Eastern South Asia

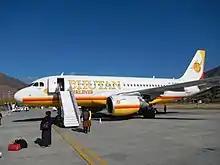
Bhutan Airlines is owned by the Tashi Group, Bhutan's largest conglomerate.

Listed as one of the Next Eleven, the economy of Bangladesh ranks 39th in terms of nominal gross domestic product (GDP) and 29th in terms of purchasing power parity (PPP). In the fiscal year 2018–2019, Bangladesh registered exports worth US$40.53 billion and imports worth US$55.44 billion. Its major trading partners include the European Union, the United States, China, India, Japan, Australia, Malaysia, and Singapore. The Port of Chittagong is Bangladesh's busiest port, as well as the busiest in Eastern South Asia. Bangladesh's chief export is textiles. It is the world's second-largest textile exporter after China. It is largely self-sufficient in pharmaceuticals, shipbuilding, steel rods, ceramics, glass, food, and numerous other sectors. Bangladesh has significant natural gas, limestone, and coal reserves. The jute trade has been historically important. Bangladesh's financial sector is one of the largest in South Asia along with those of India and Pakistan. The Dhaka Stock Exchange and Chittagong Stock Exchange are its principal capital markets.